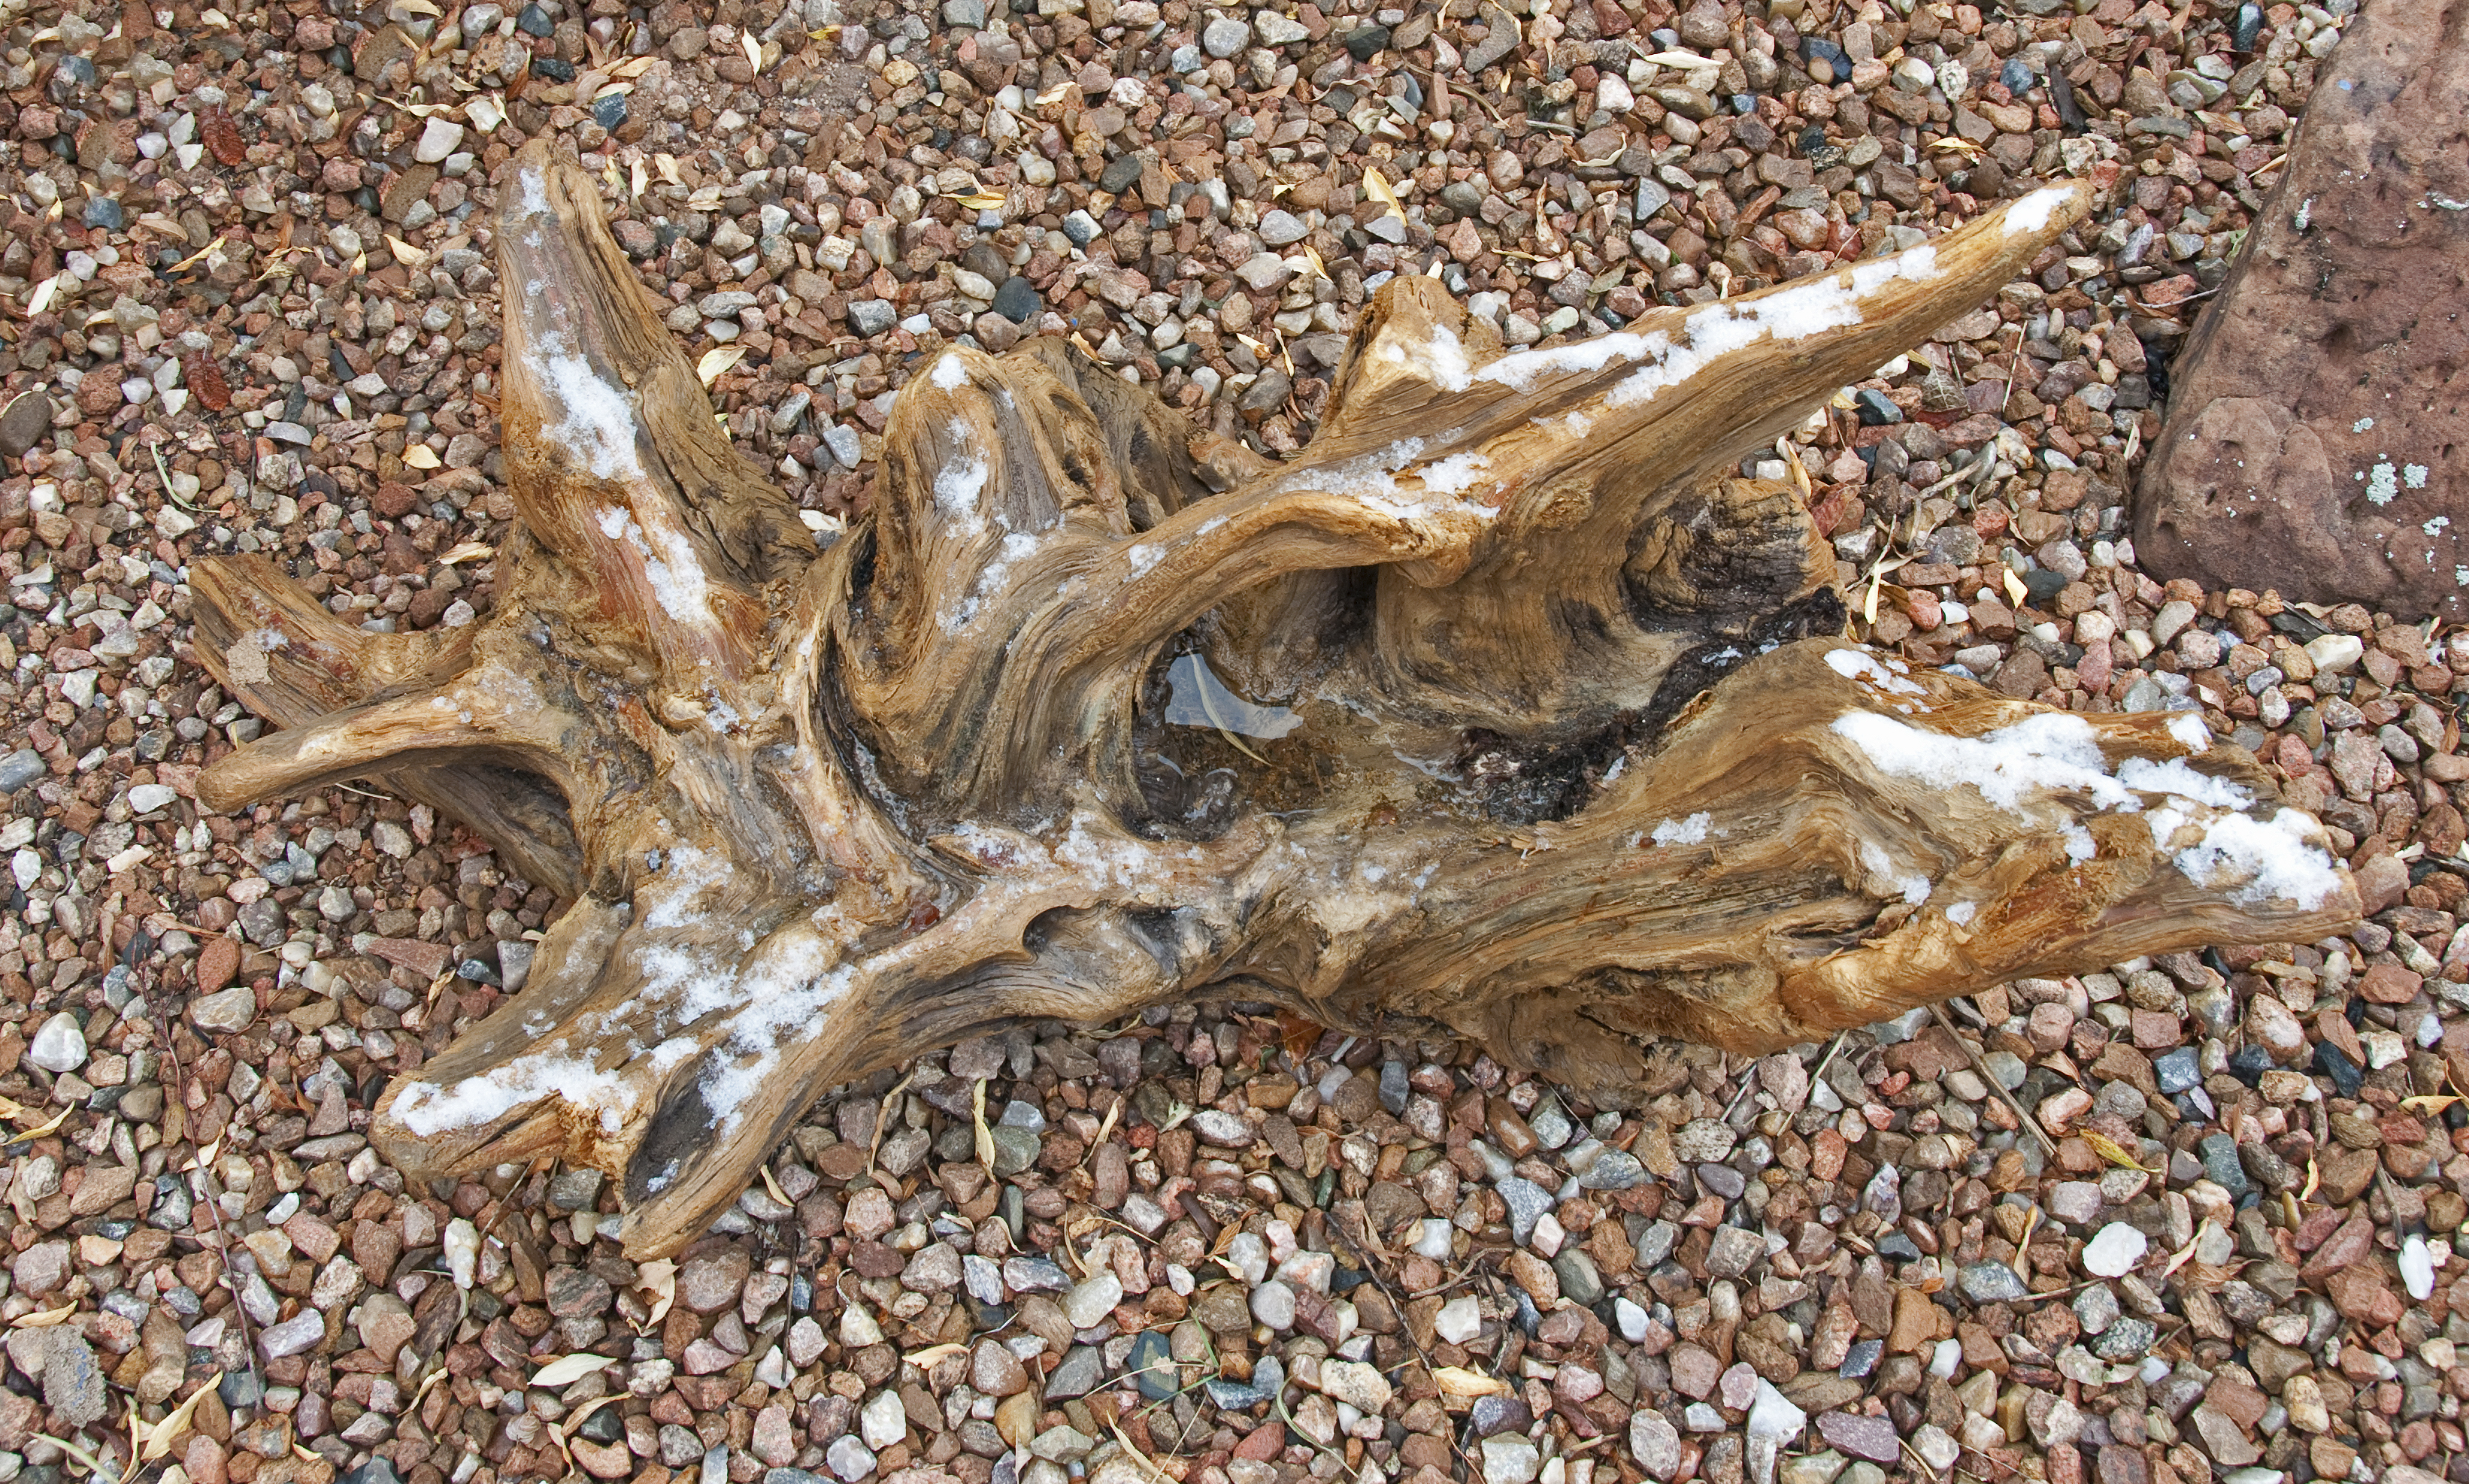
wood, fauna, material, starfish, invertebrate, marine invertebrates